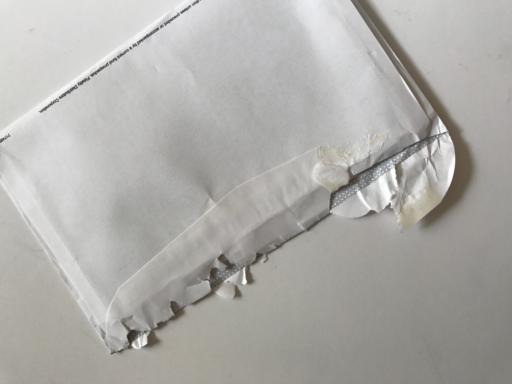
Waste category: paper